Type 96 15 cm howitzer

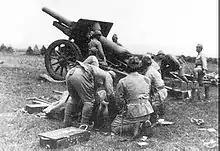
A Type 96 in action.

The Type 96 15 cm howitzer was first used in combat in the Second Sino-Japanese War and was highly praised by its crews.